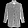
Label: Shirt